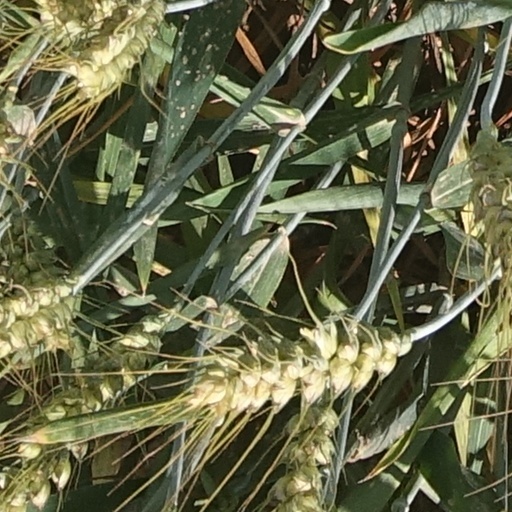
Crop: wheat